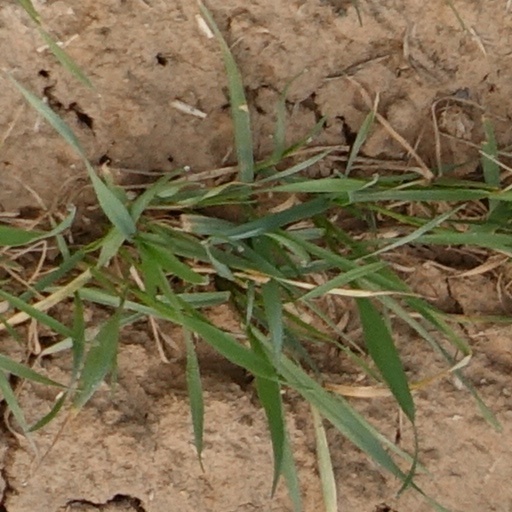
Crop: wheat